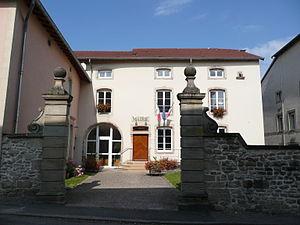
Mairie de Bleurville
Bleurville est une commune française située dans le département des Vosges, en région Grand Est.